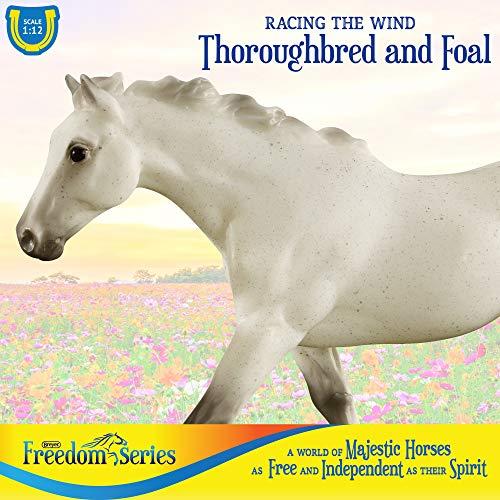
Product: Breyer Freedom Series (Classics) Racing The Wind | Horse and Foal Toy Set | 1:12 Scale | Model #62208
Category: Toys & Games | Toy Figures & Playsets | Action Figures
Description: PRODUCT SPECIFICATIONS: Package contains 2 Breyer Freedom Series Horses.
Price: $29.99
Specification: ProductDimensions:12x3.2x8inches|ItemWeight:1.28pounds|ShippingWeight:1.28pounds(Viewshippingratesandpolicies)|ASIN:B082VXJ1W8|Itemmodelnumber:62208|Manufacturerrecommendedage:4-12years